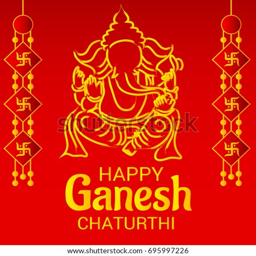
vector illustration of a banner of deity for holiday .